Escanaba Area Public Schools

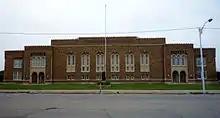
Escanaba Upper Elementary School, 2009

Lemmer Elementary School is named for former Escanaba Area Public Schools superintendent and strong advocate for the formation of a local community college, John Lemmer. The new Lemmer building began offering classes to students in 1954, with a new addition built in 1967. Webster Kindergarten Center is the latest in a long line of Escanaba school buildings named for Delta County-native Webster Marble, famous early inventor of outdoor recreation equipment and gun sites, and founder of nearby business Marble Arms. The first Webster Elementary building was in operation from 1911 until 1991, when it was demolished and a new Webster Elementary School was built in its place. In 2018, the city of Escanaba voted to convert the school to exclusively house classrooms for pre-kindergarten and kindergarten students, and the building was renamed the Webster Kindergarten Center.